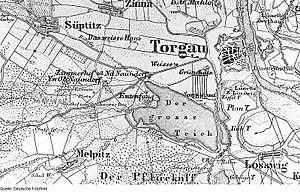
Johann Adolf von Thielmann, né le 27 avril 1765 à Dresde dans l'électorat de Saxe et mort le 10 octobre 1824 à Coblence, était un militaire de l'armée saxonne, de l'armée impériale russe puis de l'armée prussienne qui a combattu dans les guerres de la Révolution et de l'Empire.